International response to the MeToo movement

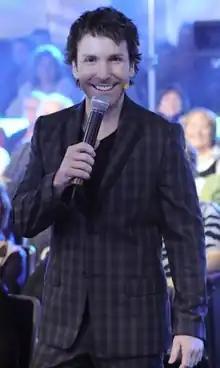
Éric Salvail, accused of sexual harassment

In French-speaking parts of Canada, the campaign is done under the hashtag . A minister of Quebec, , said she believed a global movement was in the works and we should salute this change. It was reported that calls to rape and women's crisis centers have increased dramatically, up to 553% above normal levels, since started trending in October 2017, causing problems with staffing and budgeting. Quebec has contributed $1 million to help support these crisis hotlines. Hundreds of people marched to promote at an event in Toronto in December 2017. In the wake of , a candidate for mayor of dropped out of the race in response to allegations of sexual misconduct from several women. Montreal police set up a phone hotline for people who have been raped or harassed to call. Radio and TV presenter was accused by 11 people of either sexually harassing them, or engaging in such conduct that they witnessed. He lost several endorsements and was suspended from most projects he was involved with. Humorist resigned from all his positions and tried to sell his company in the wake of several sexual misconduct allegations, including one from producer , a class action lawsuit from several women, and a sexual assault report filed with the police.